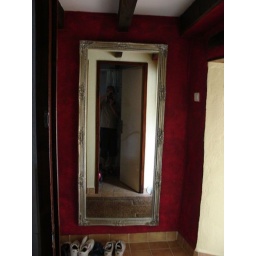
mirror in one of the houses in Cantignuerges